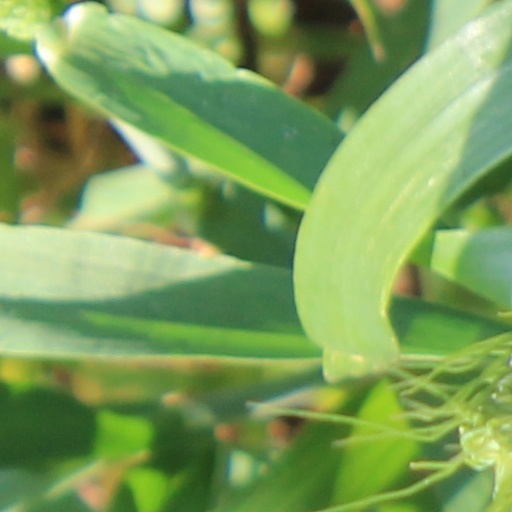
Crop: wheat